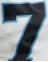
Number: 7